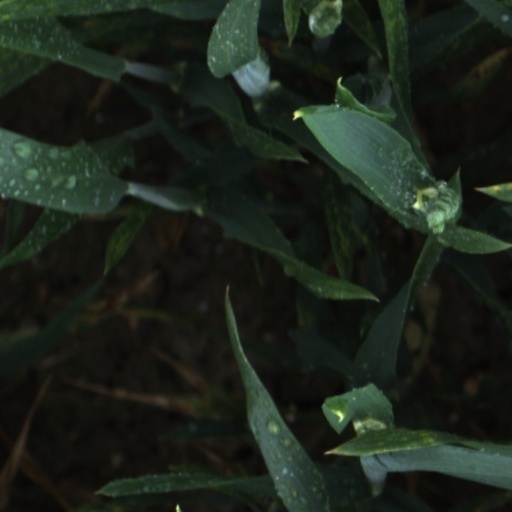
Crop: wheat